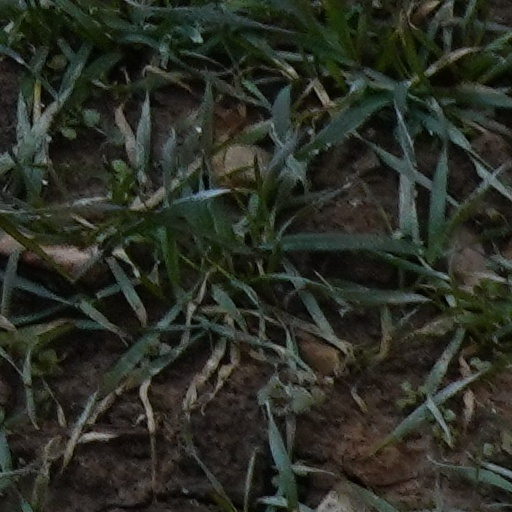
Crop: wheat